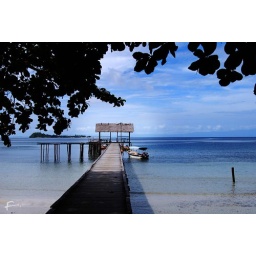
stunning beach shaded by trees that run along a fine sand beach...